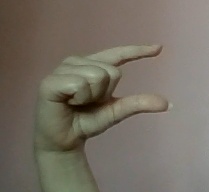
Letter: dal